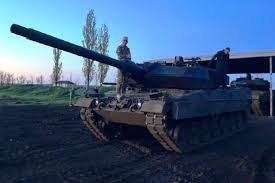
Label: T-62